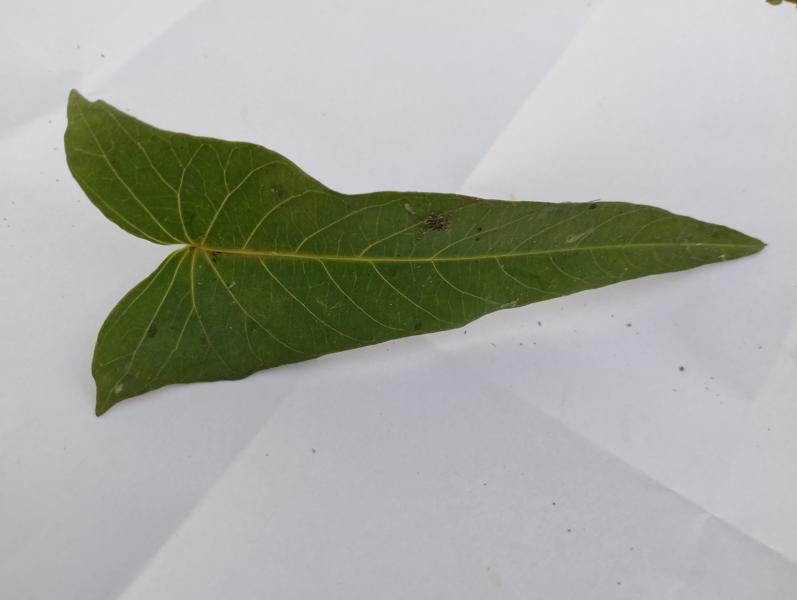
Weed species: Ipomoea aquatic